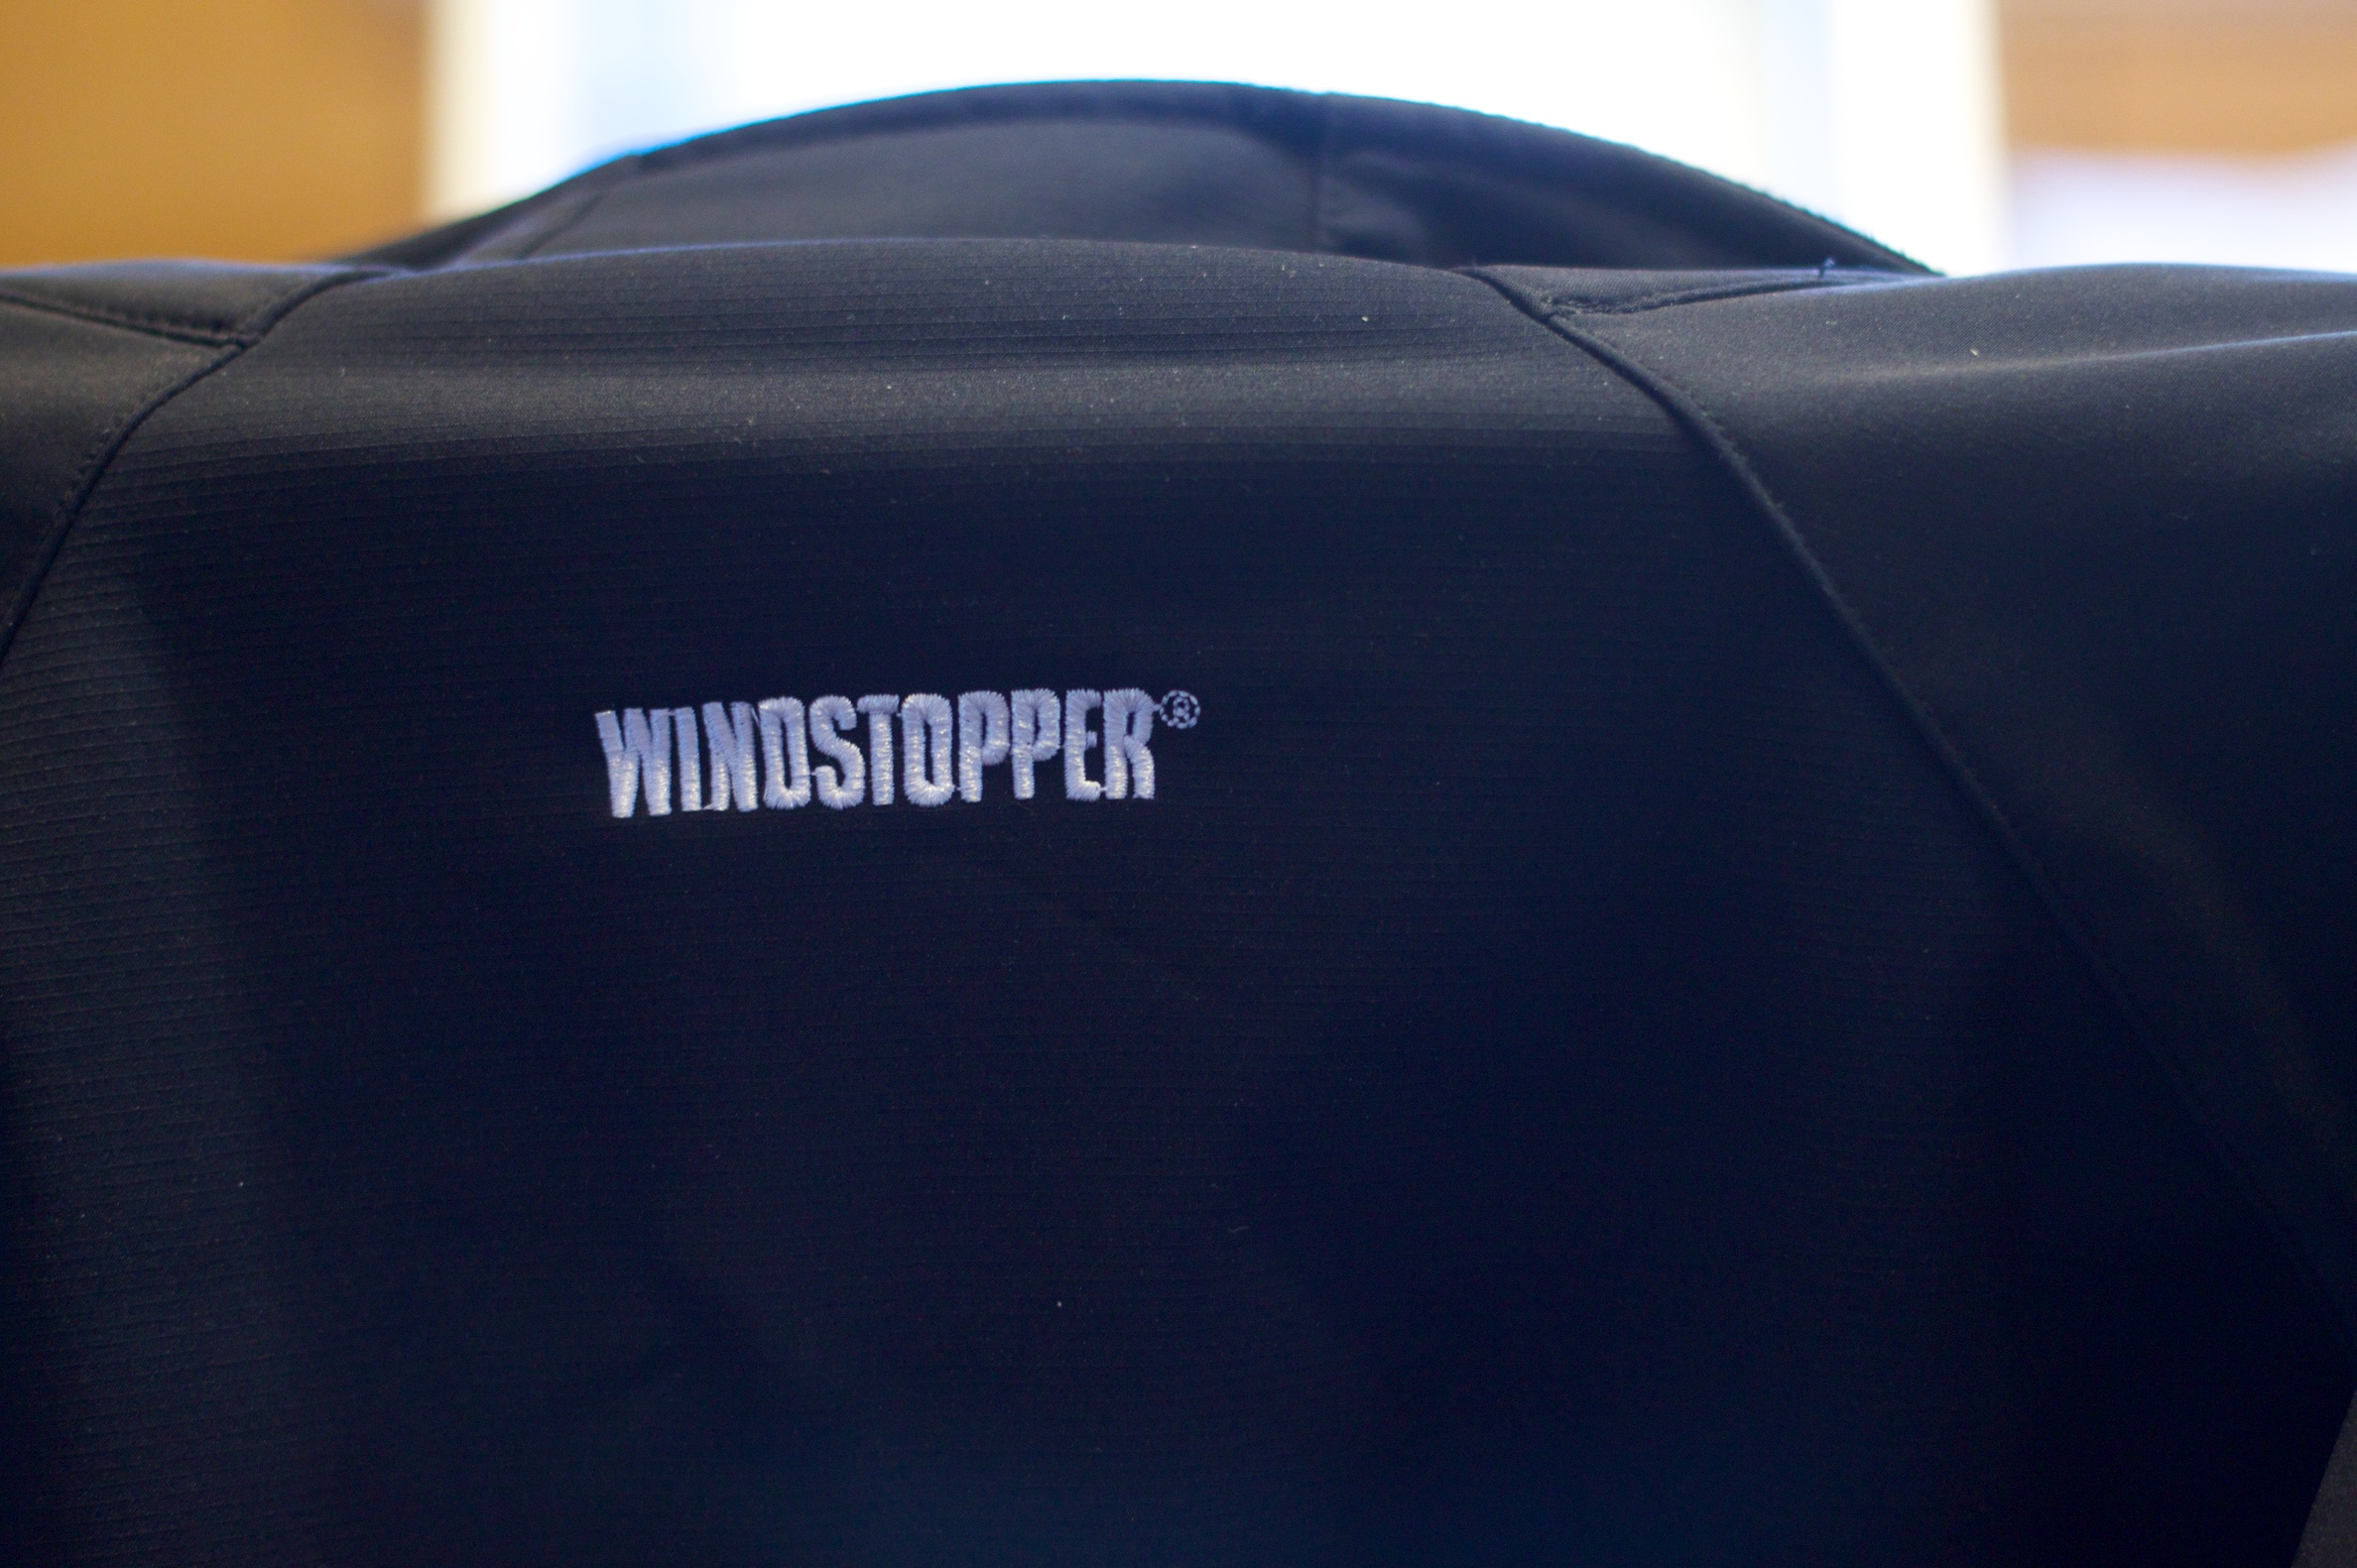
bag, blue, black, 2010365, automotive exterior